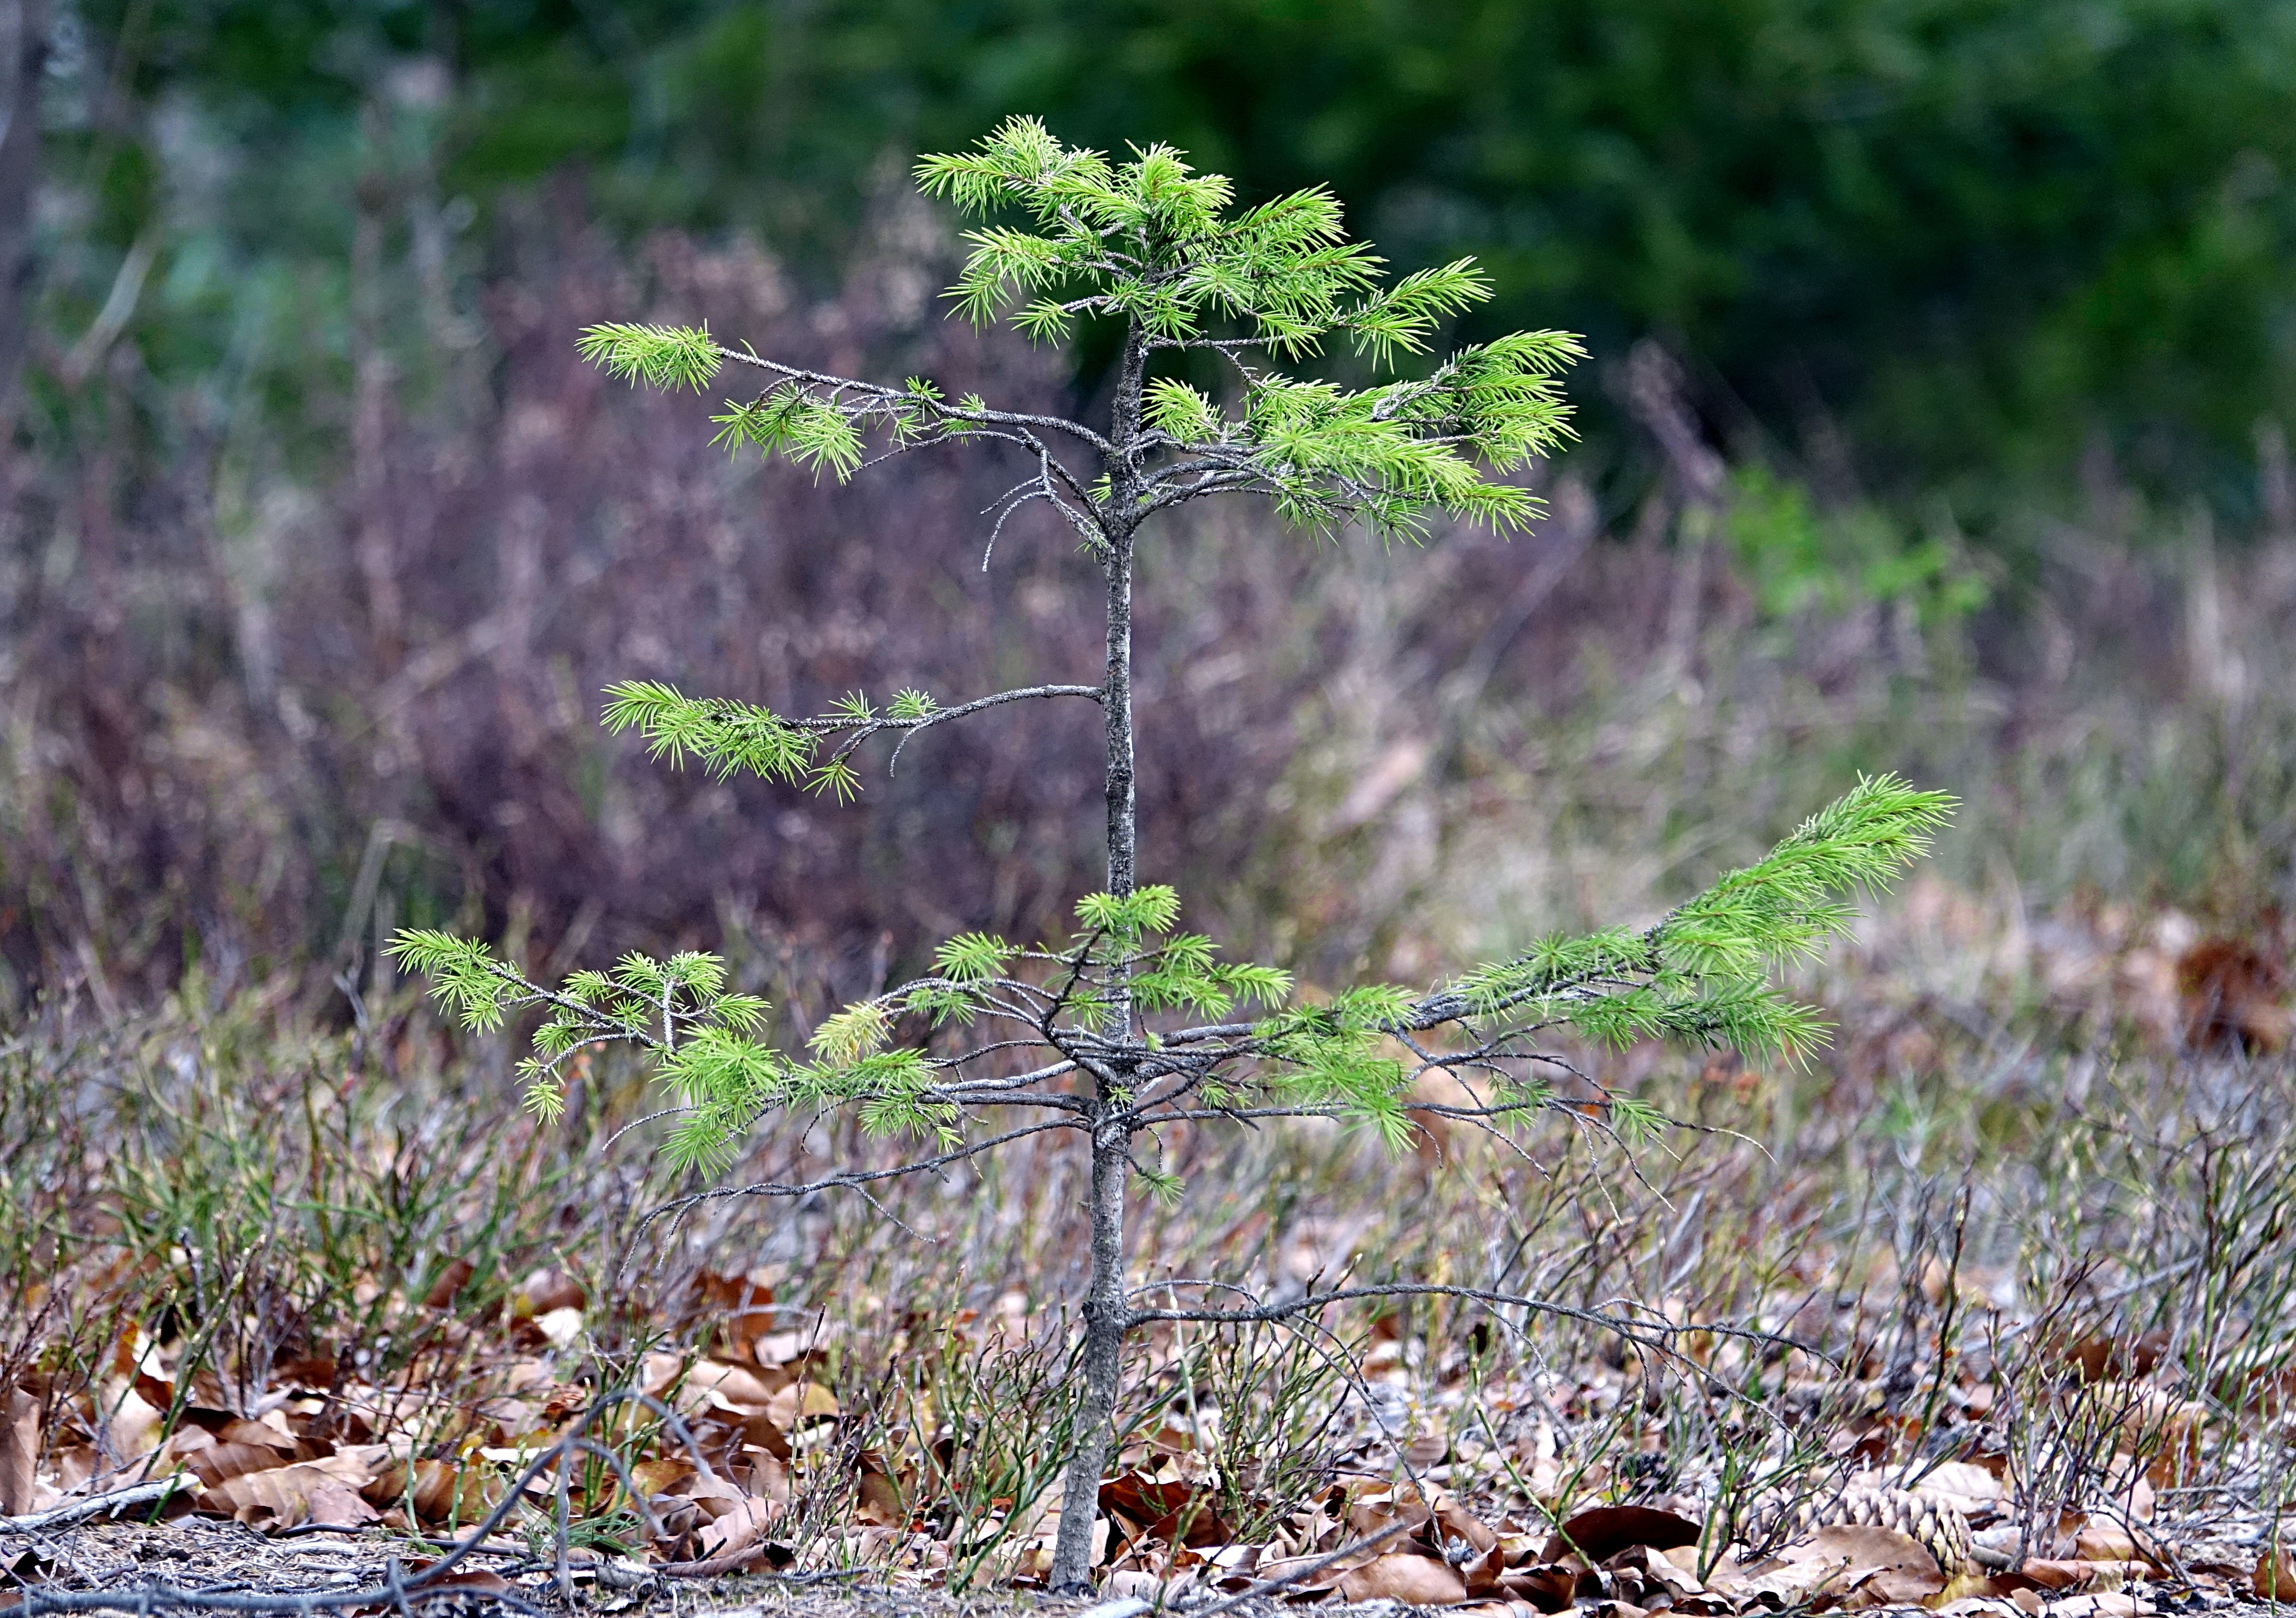
tree, nature, forest, grass, wilderness, growth, plant, leaf, flower, wildlife, idyllic, green, autumn, soil, botany, flora, fauna, wildflower, forest floor, leaves, vegetation, shrub, wetland, woodland, habitat, ecosystem, branch branches, flowering plant, natural environment, grass family, woody plant, land plant